Washington Navy Yard shooting

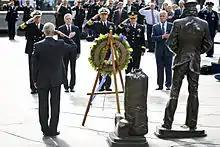
Defense Secretary Chuck Hagel and others lay a wreath at the Navy Memorial on September 17 in honor of the victims.

On the day of the shooting, Washington Chief of Police Cathy L. Lanier initially said that police were searching for a white male wearing khaki military fatigues and a beret, who had allegedly been seen with a handgun, and a black male wearing olive military fatigues and carrying a long gun. The white male was later identified and deemed not to be a suspect. The black male was not identified. At 7:00 p.m., officials ruled out the possibility of other shooters, but were still seeking one other person for possible involvement.